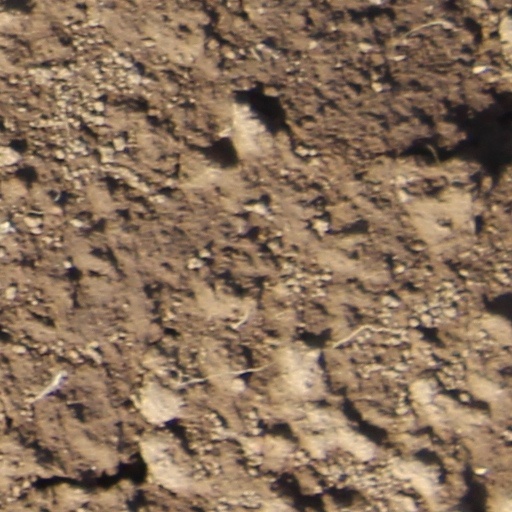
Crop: wheat